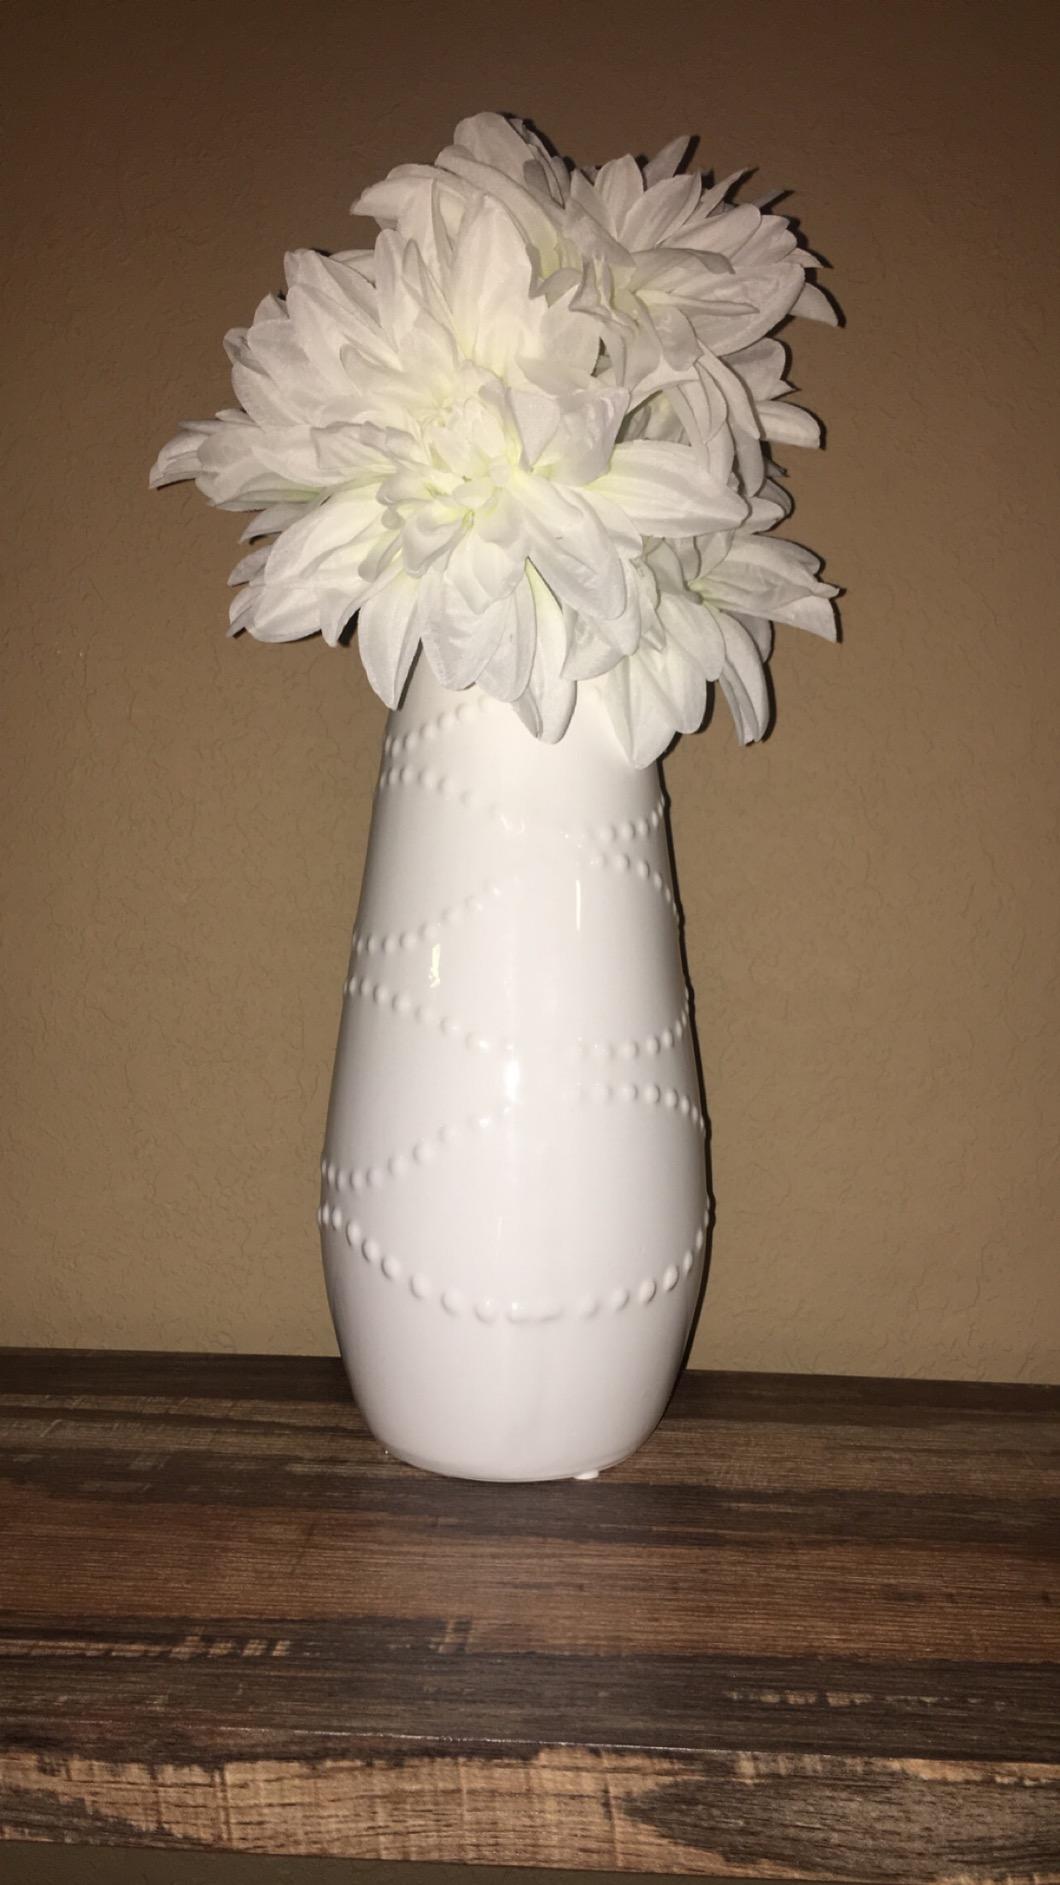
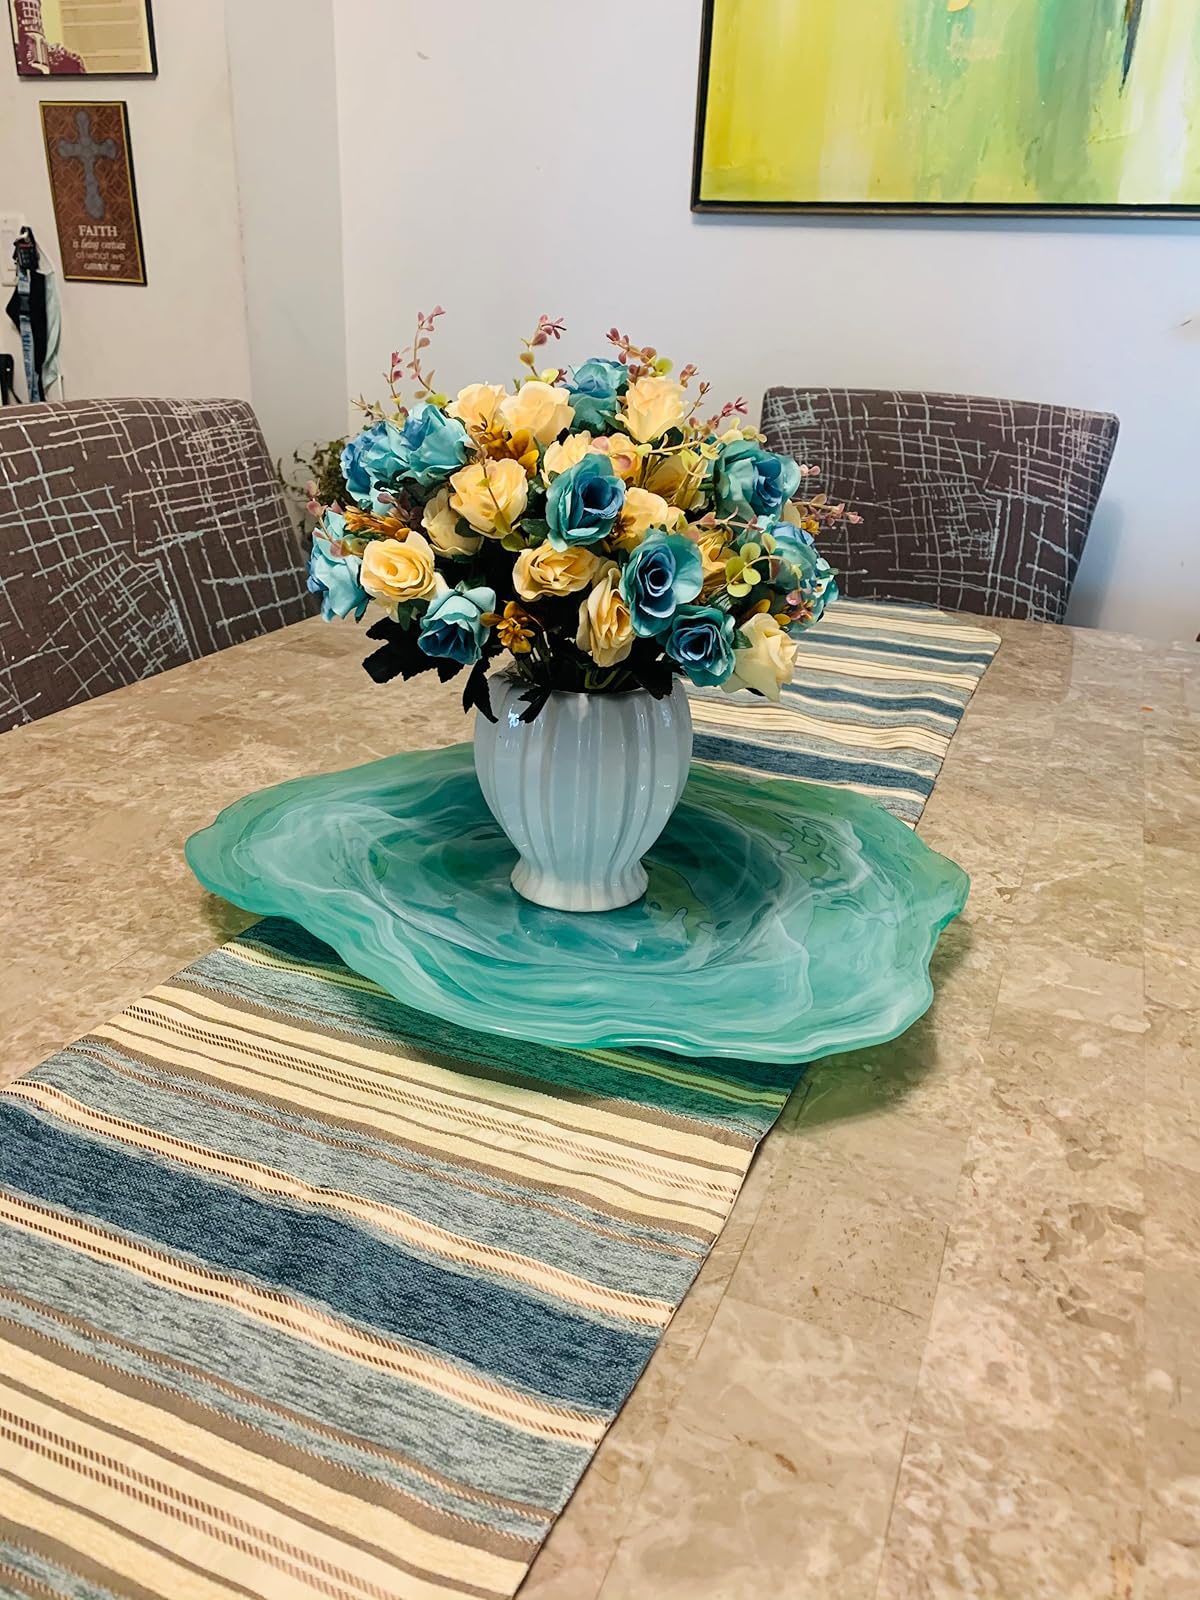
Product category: vase
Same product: no